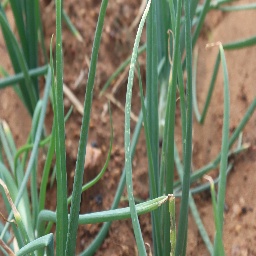
Label: Iris yellow virus